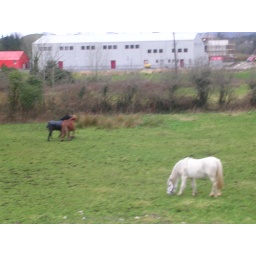
horses by my aunt's house